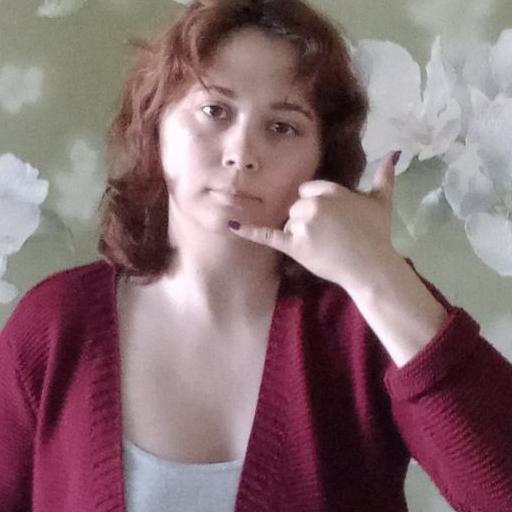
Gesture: call